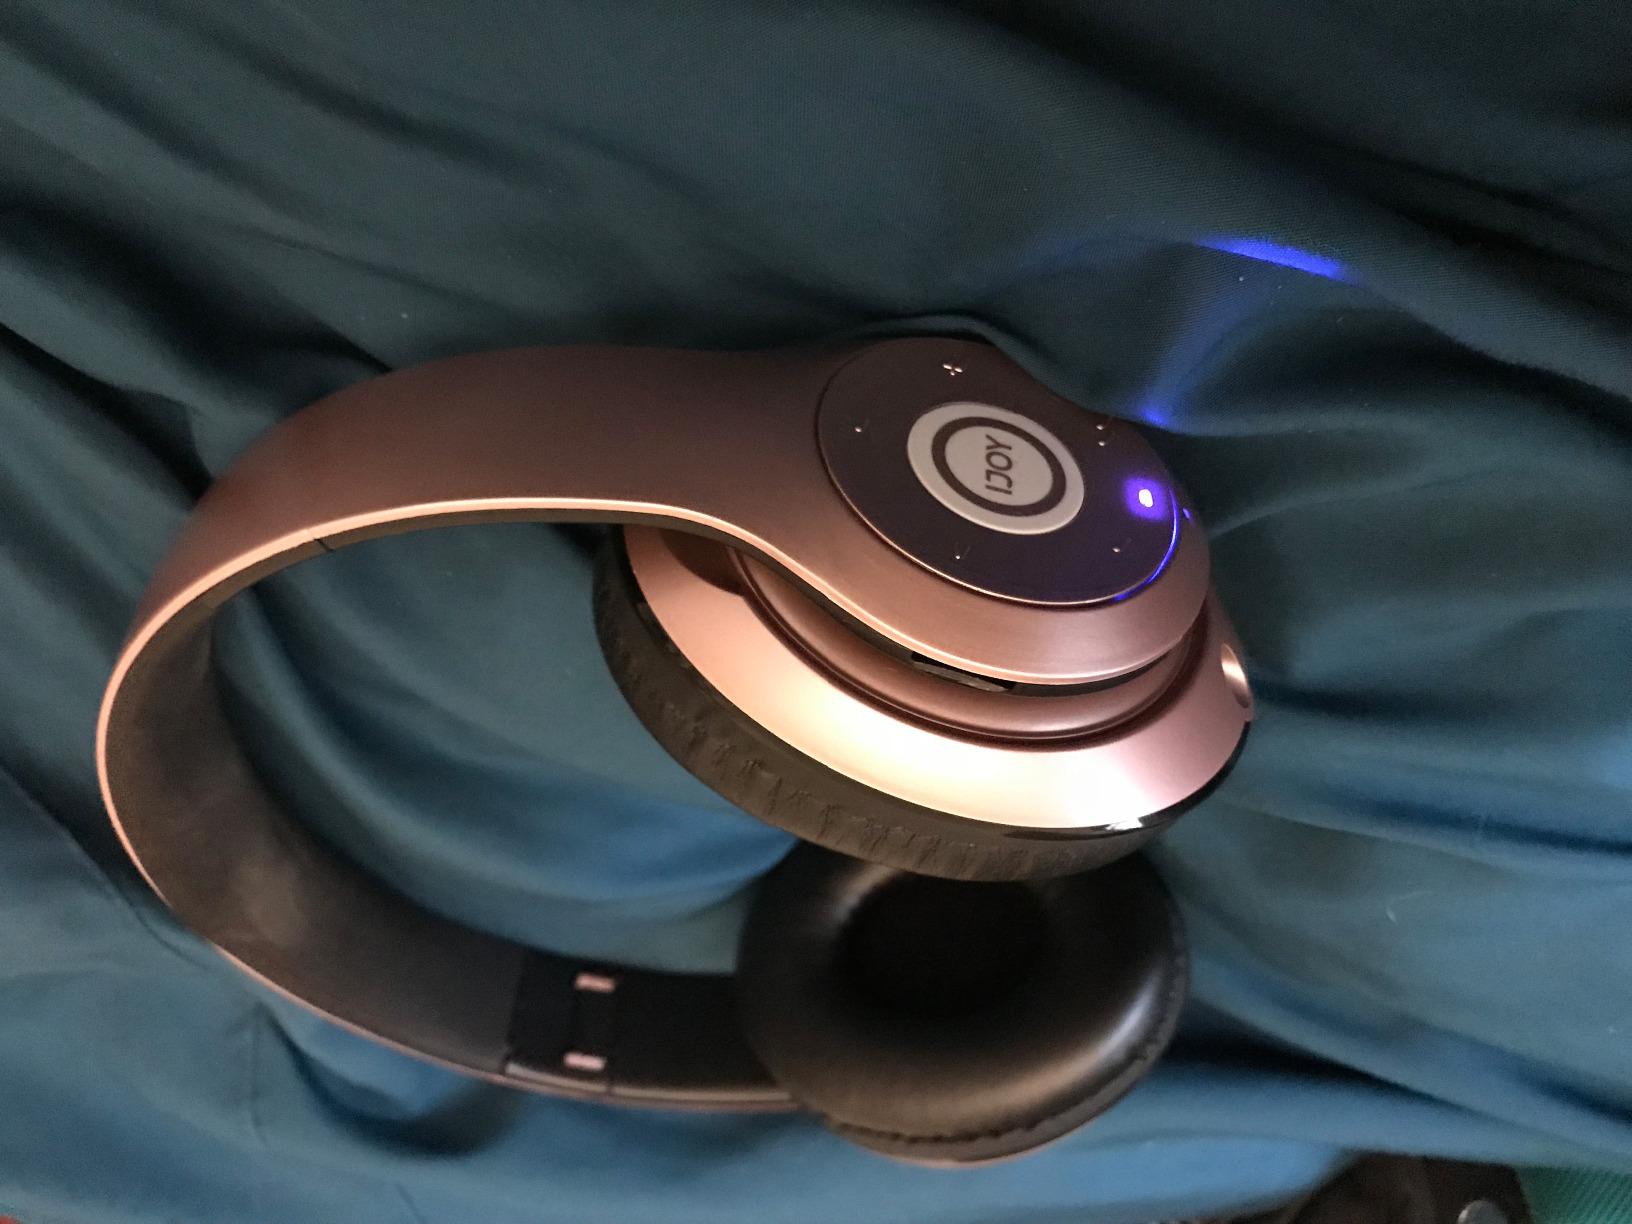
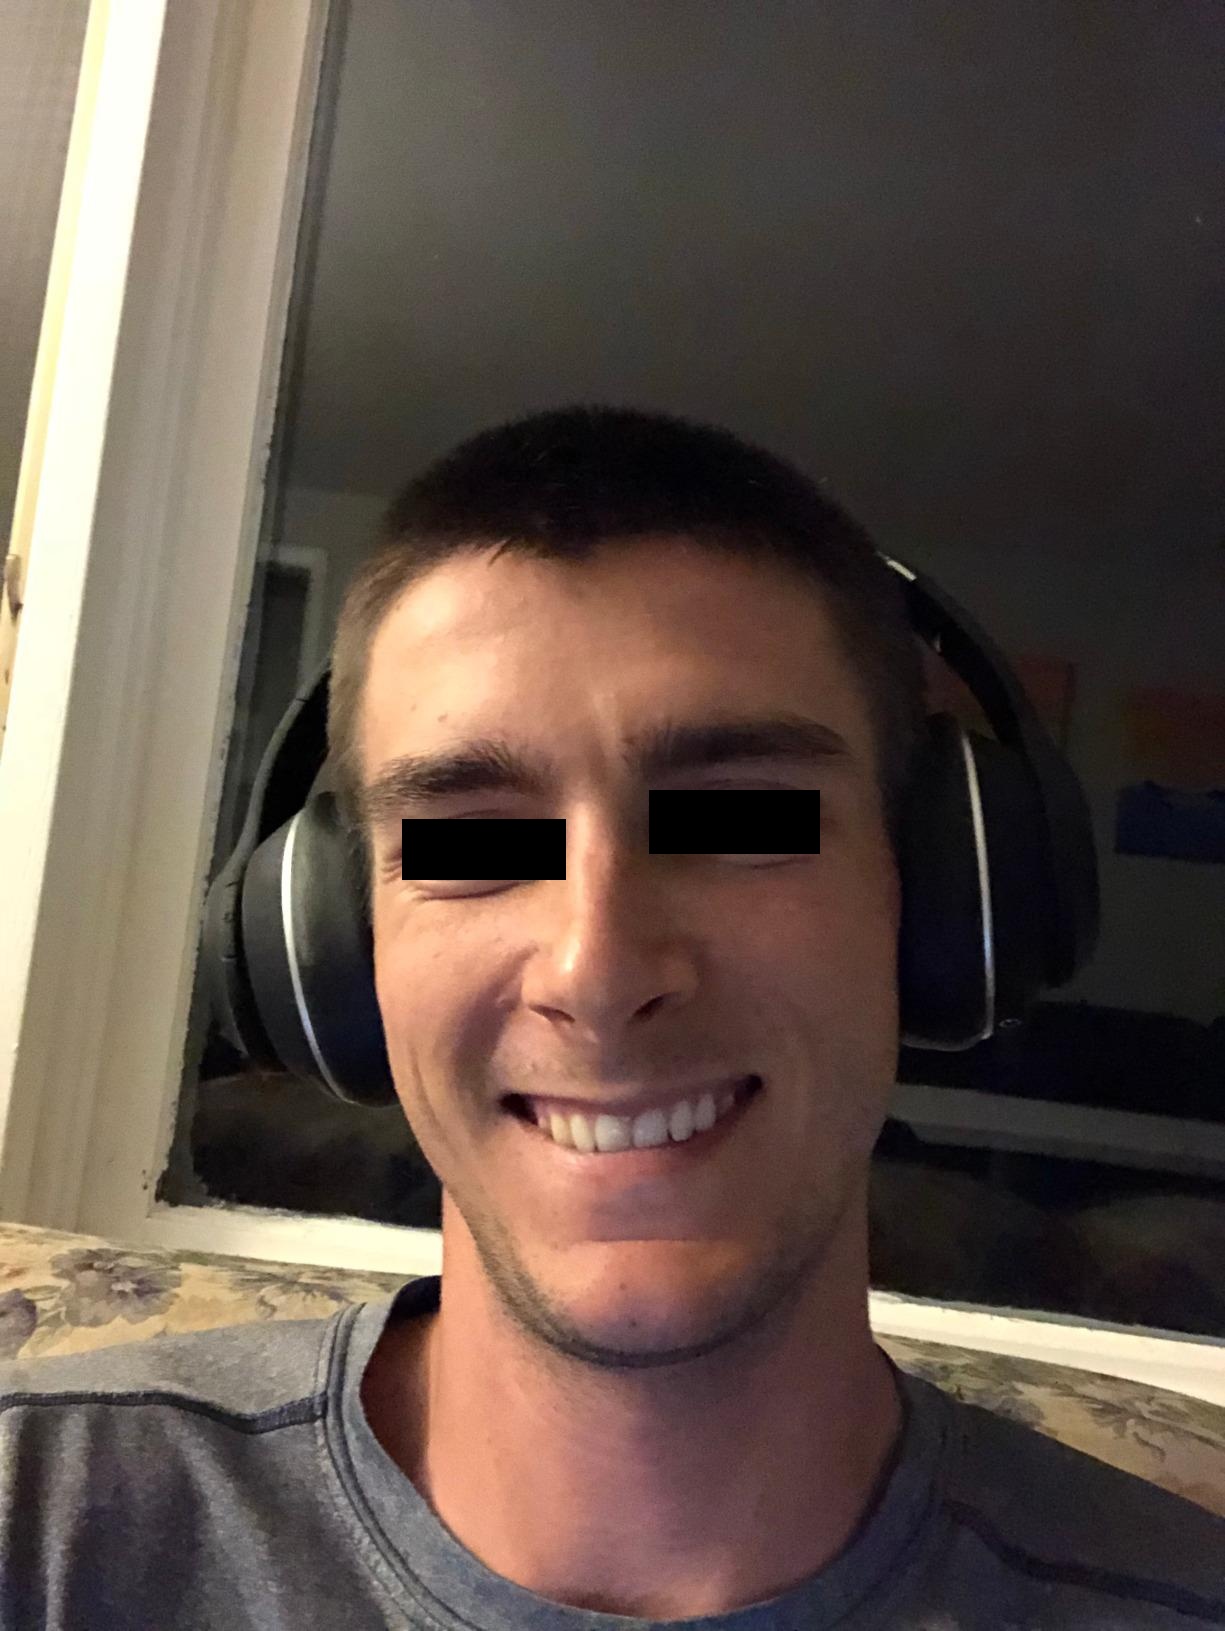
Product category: headphones
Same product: no